Crédit Commercial de France

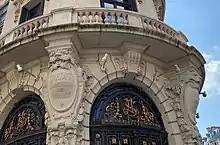
Detail of former CCF head office building at 20, rue Lafayette

The BSF started the activity in rented offices at 27, rue Laffitte, in a new (1891) building on the former location of Jacques Laffitte's mansion, next door to the Paris head office of the Rothschild family bank at numbers 19-25. It then commissioned a new head office at 20, rue Lafayette, designed by architects and , and completed in 1908. In 2009, that building was remodeled by Spanish entrepreneur as the .